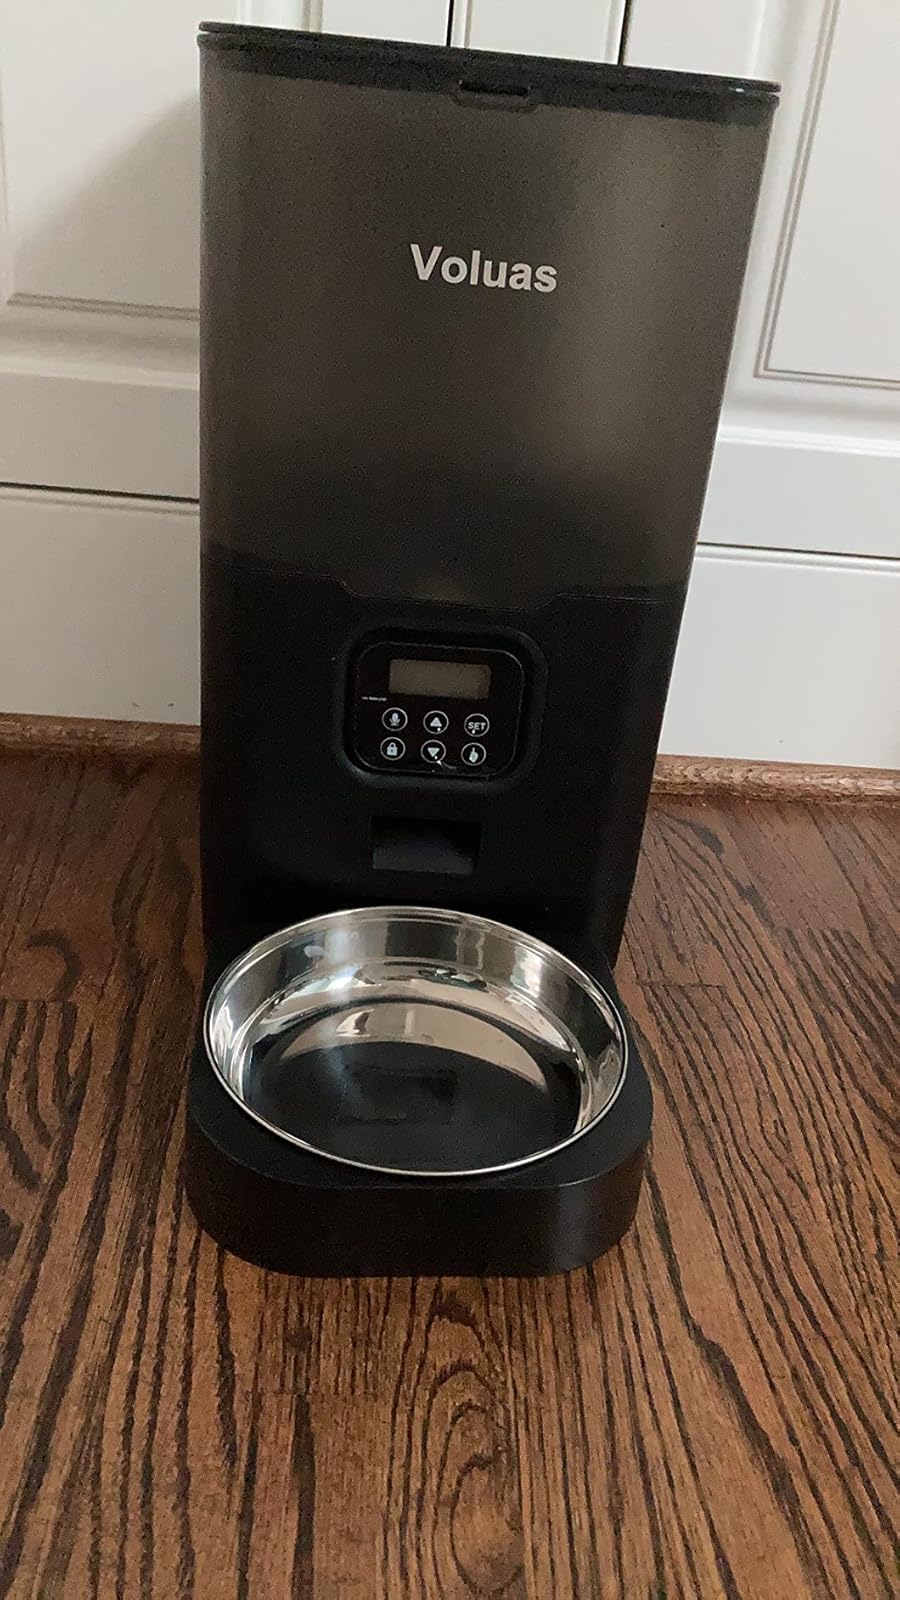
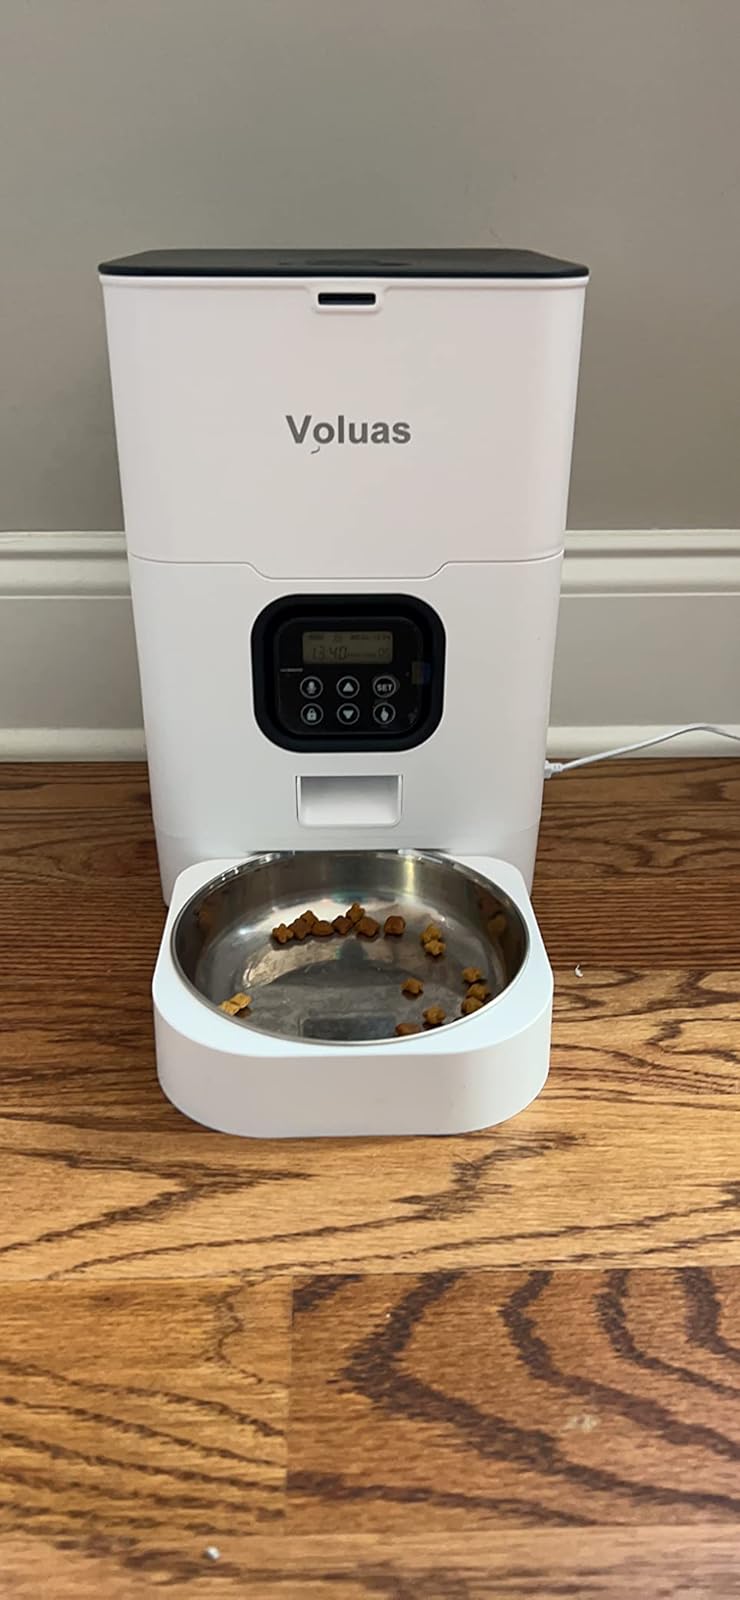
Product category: items_feeder
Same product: no